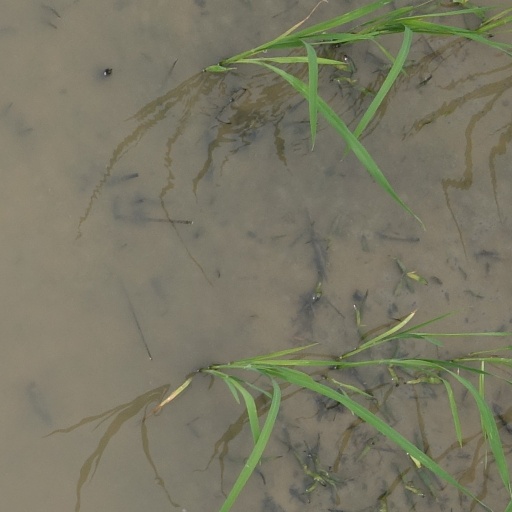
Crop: rice